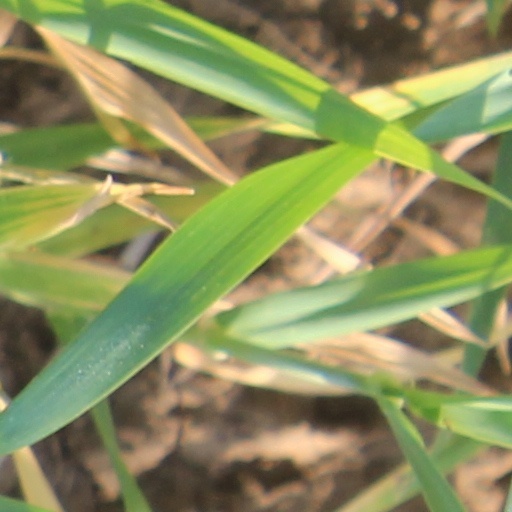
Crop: wheat